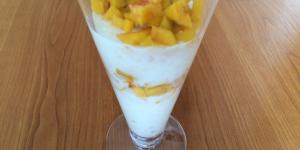
arroz con leche tropical